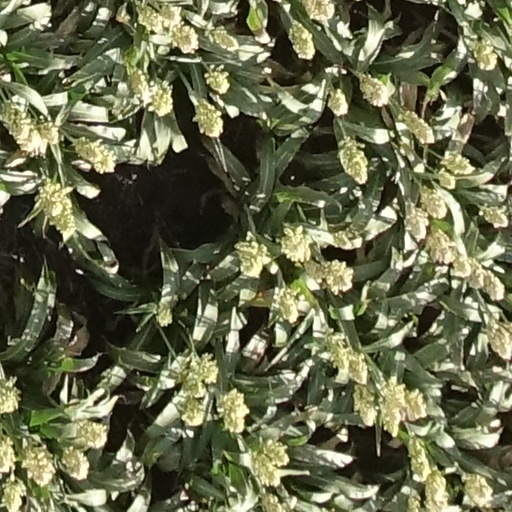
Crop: sorghum